Albania in the Eurovision Song Contest 2009

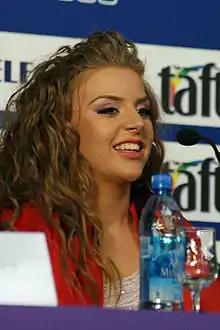
Kejsi Tola at a press conference of the Eurovision Song Contest 2009.

The Eurovision Song Contest 2009 took place at the Olympic Stadium in Moscow, Russia and consisted of two semi-finals held on 12 and 14 May, respectively, and the grand final on 16 May 2009. According to the Eurovision rules, all participating countries, except the host nation and the "Big Four", consisting of , , and the , were required to qualify from one of the two semi-finals to compete for the grand final, although the top 10 countries from the respective semi-final progress to the grand final of the contest.